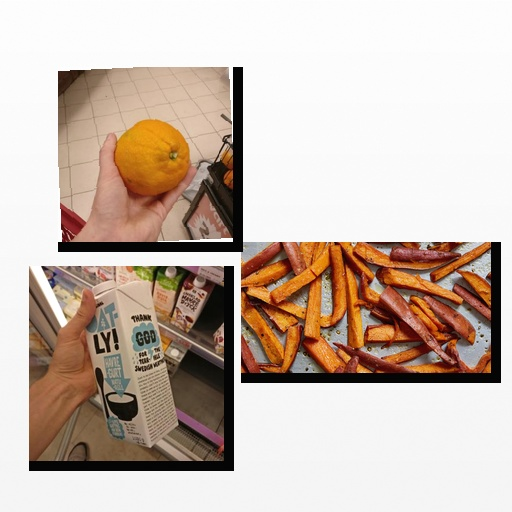
Food items: orange, oat_yogurt, sweet_potato